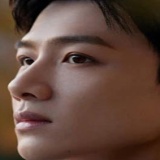
diễn viên Bạch Kính Đình